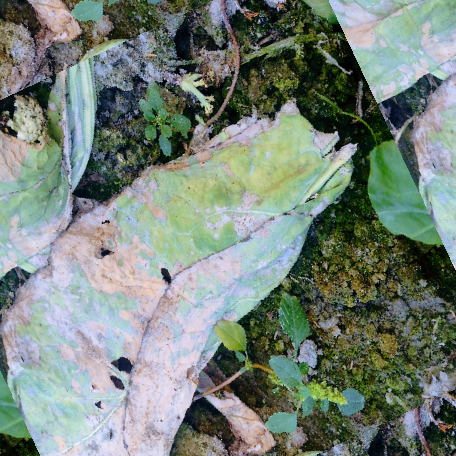
Label: Downy Mildew